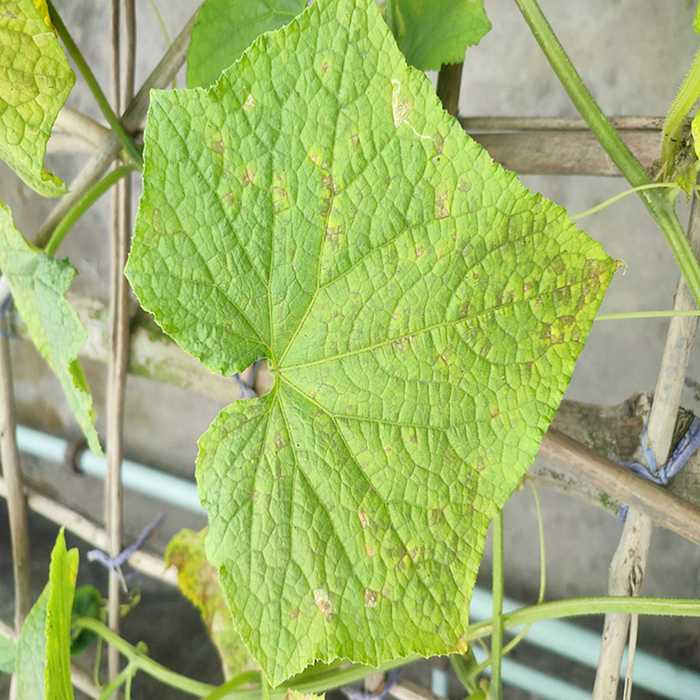
Plant: Cucumber
Label: Downy mildew